William Cushing

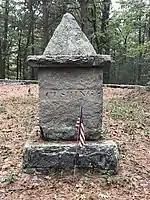
Cushing's gravesite

Cushing received his commission on January 27, but returned it to Washington on February 2, declining appointment. An error in the rough minutes of the Court on February 3 and 4, 1796, lists Cushing as Chief Justice, although this entry was later crossed out. This error can be explained by the text of the Judiciary Act of 1789, which allowed for the Court to hear cases with a quorum of only four justices; that is, the Chief Justice need not always be present for the Court to conduct business. As Cushing was the most senior associate justice present on those dates, he would have been expected to serve as the presiding justice, directing the Court's business.